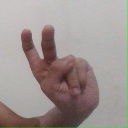
अक्षर: ऐ